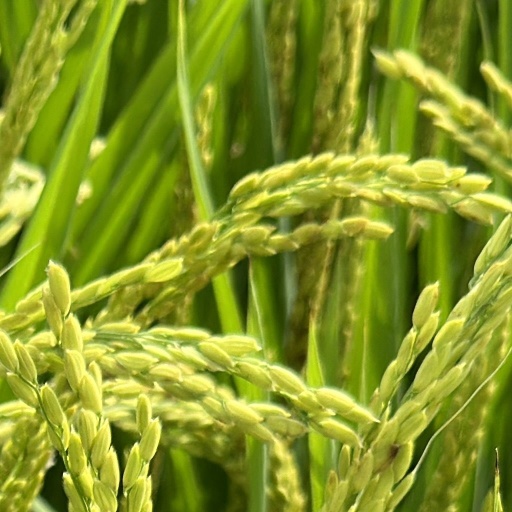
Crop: rice